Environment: real
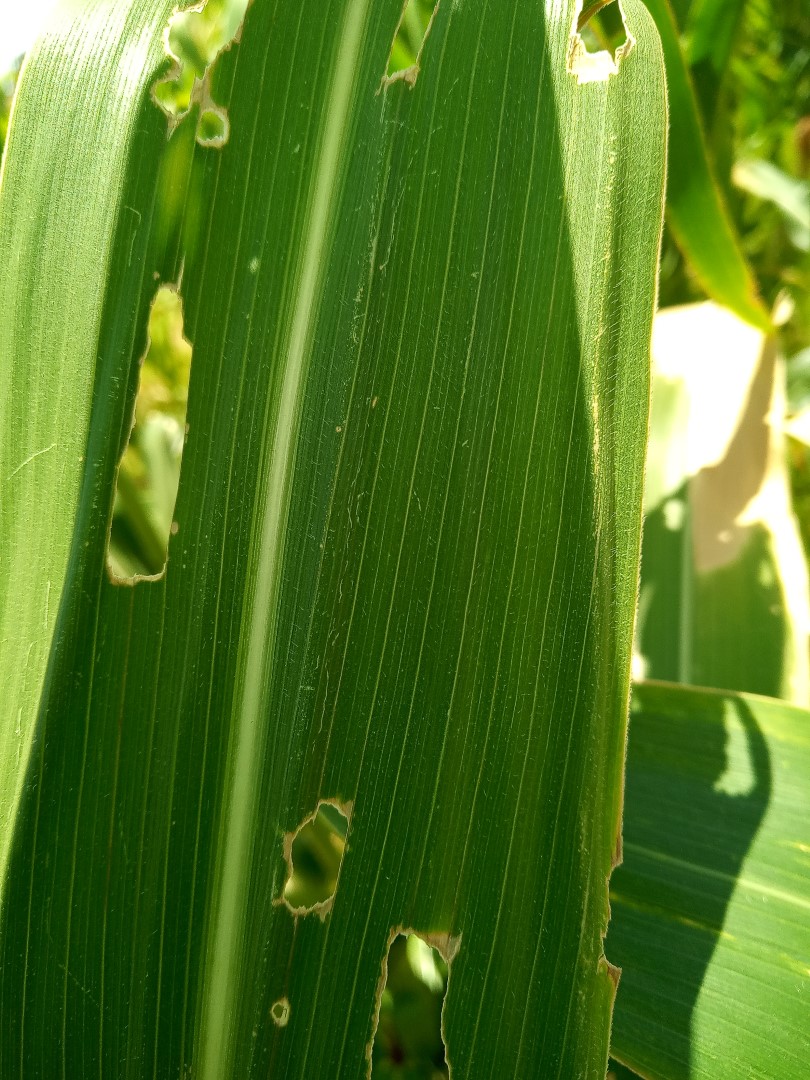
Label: fall_armyworm